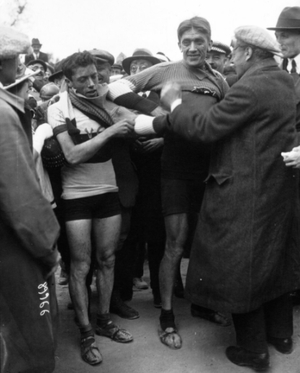
Championnat de France des 100 kms
Francis-Maurice Pélissier, dit Francis Pélissier, né le 13 juin 1894 dans le 18ᵉ arrondissement de Paris et mort le 22 février 1959 à Mantes-la-Jolie, est un coureur cycliste français.